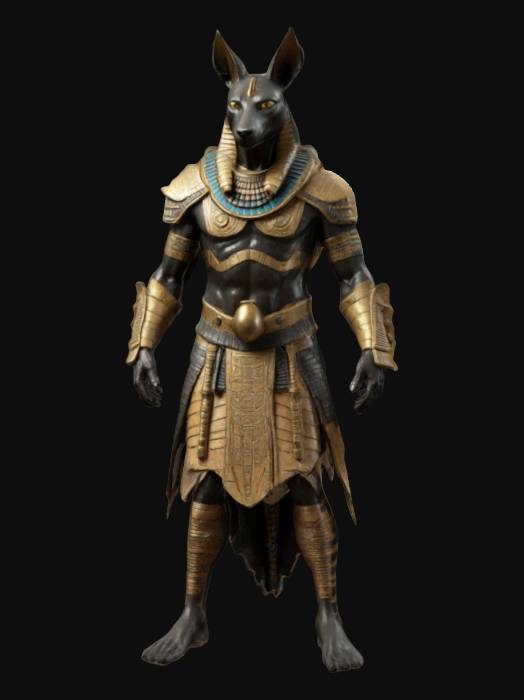
미적 점수 (1~10점): 8